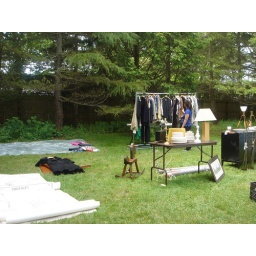
Lonely rocking horse near giant plant anatomy scrolls (left).